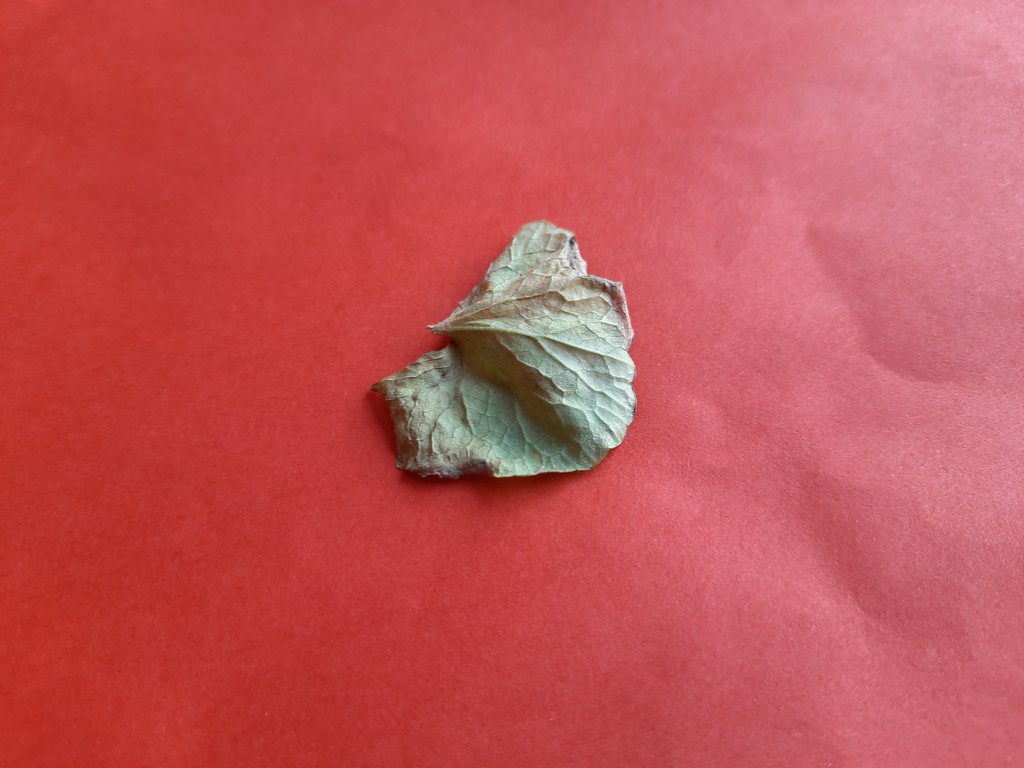
Label: Dried